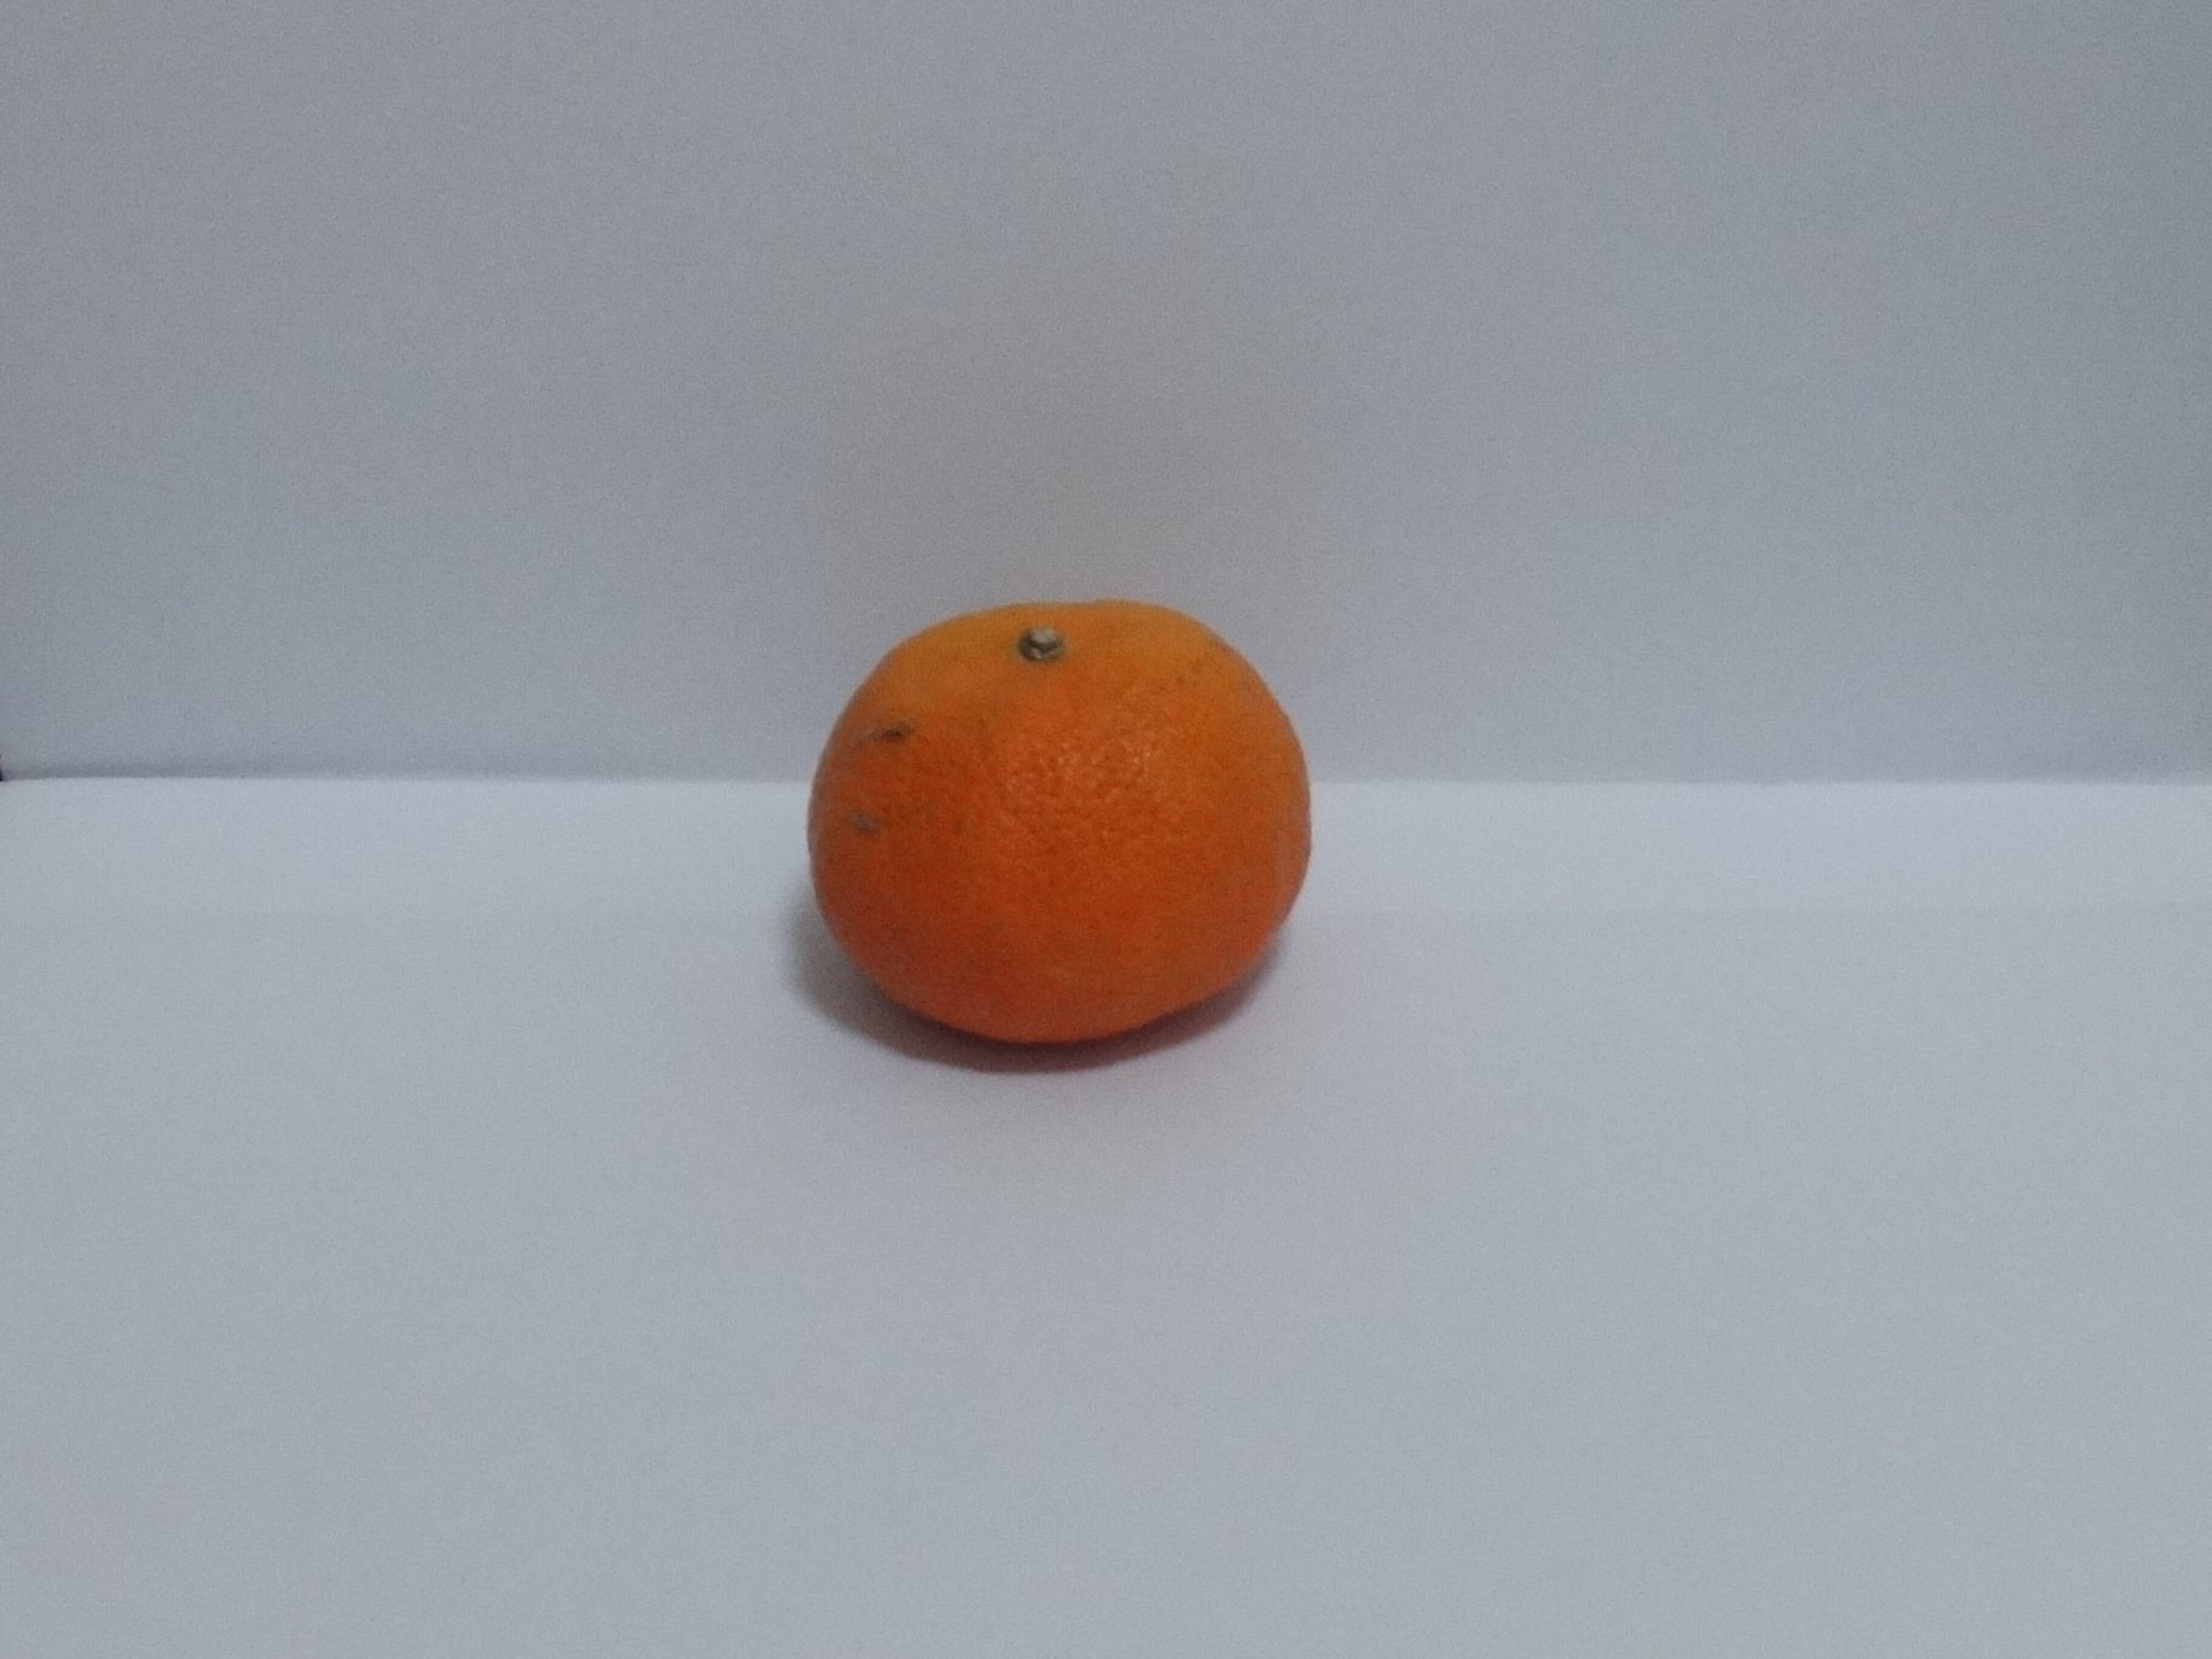
Citrus fruit variety: murcott